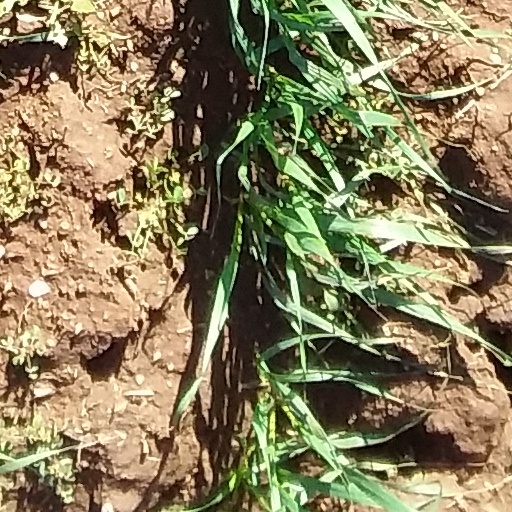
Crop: wheat